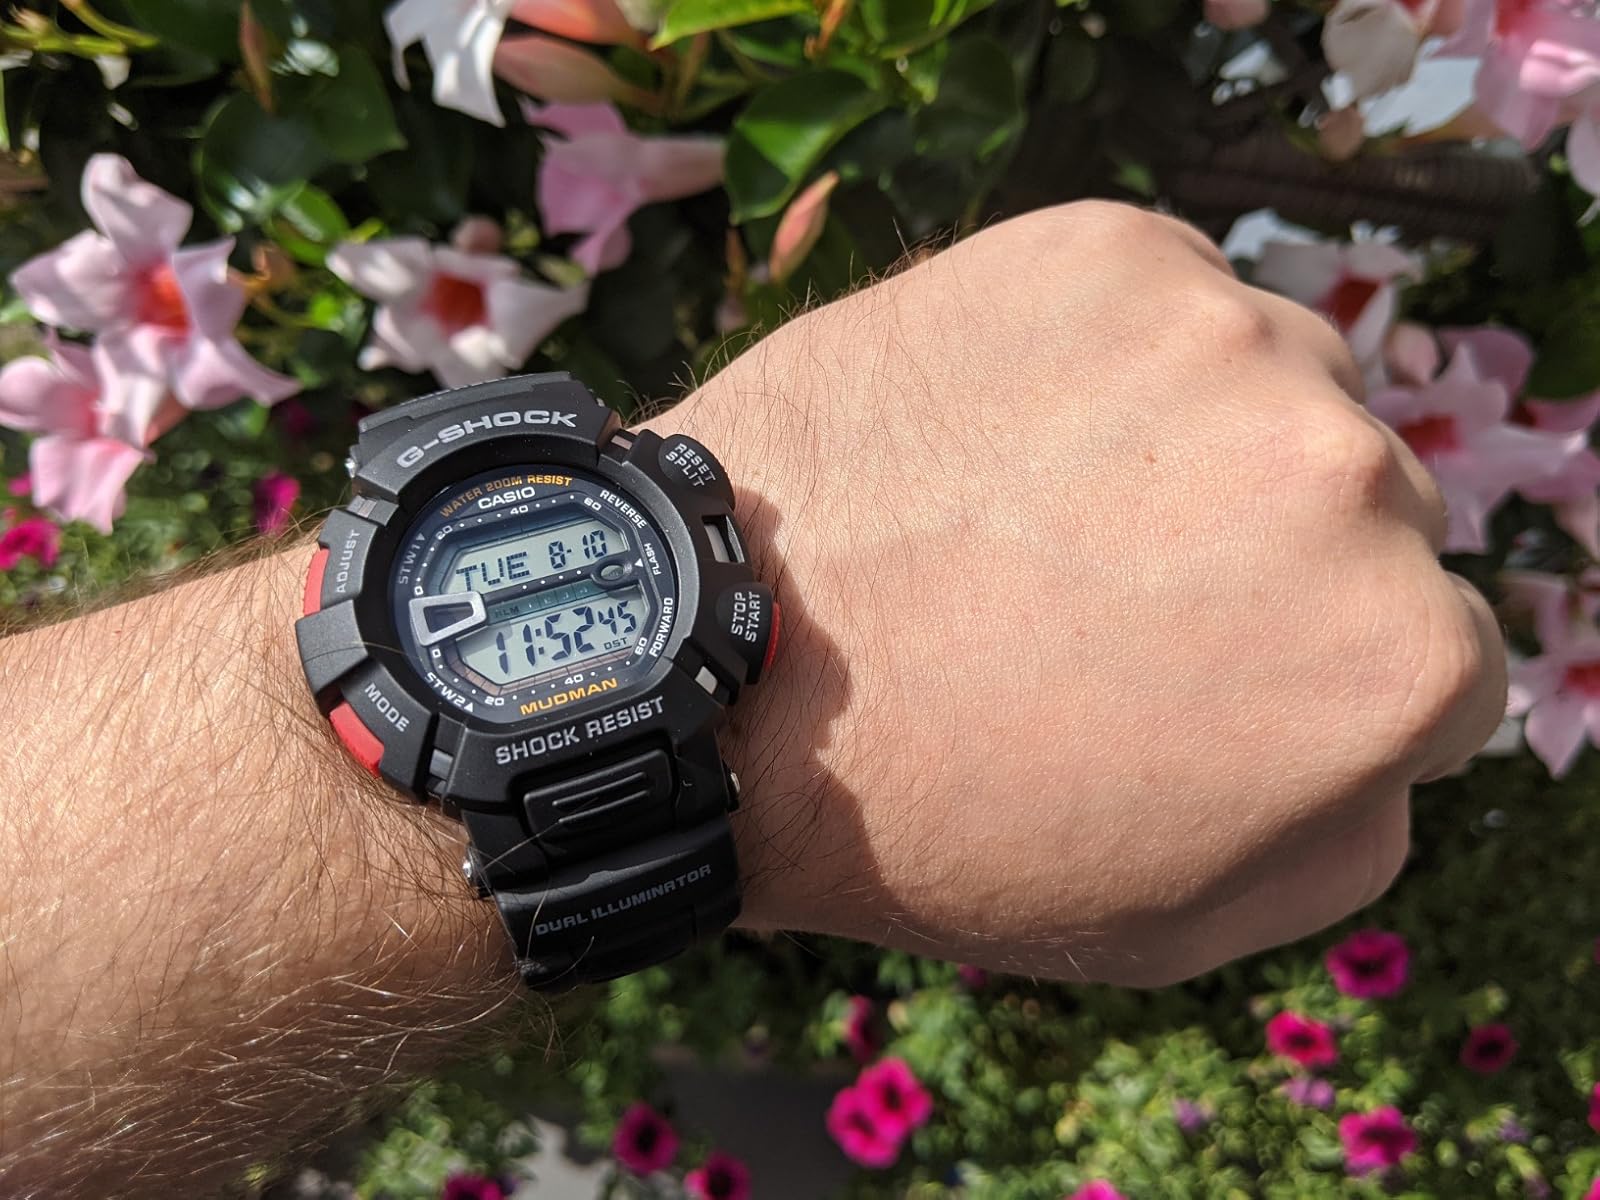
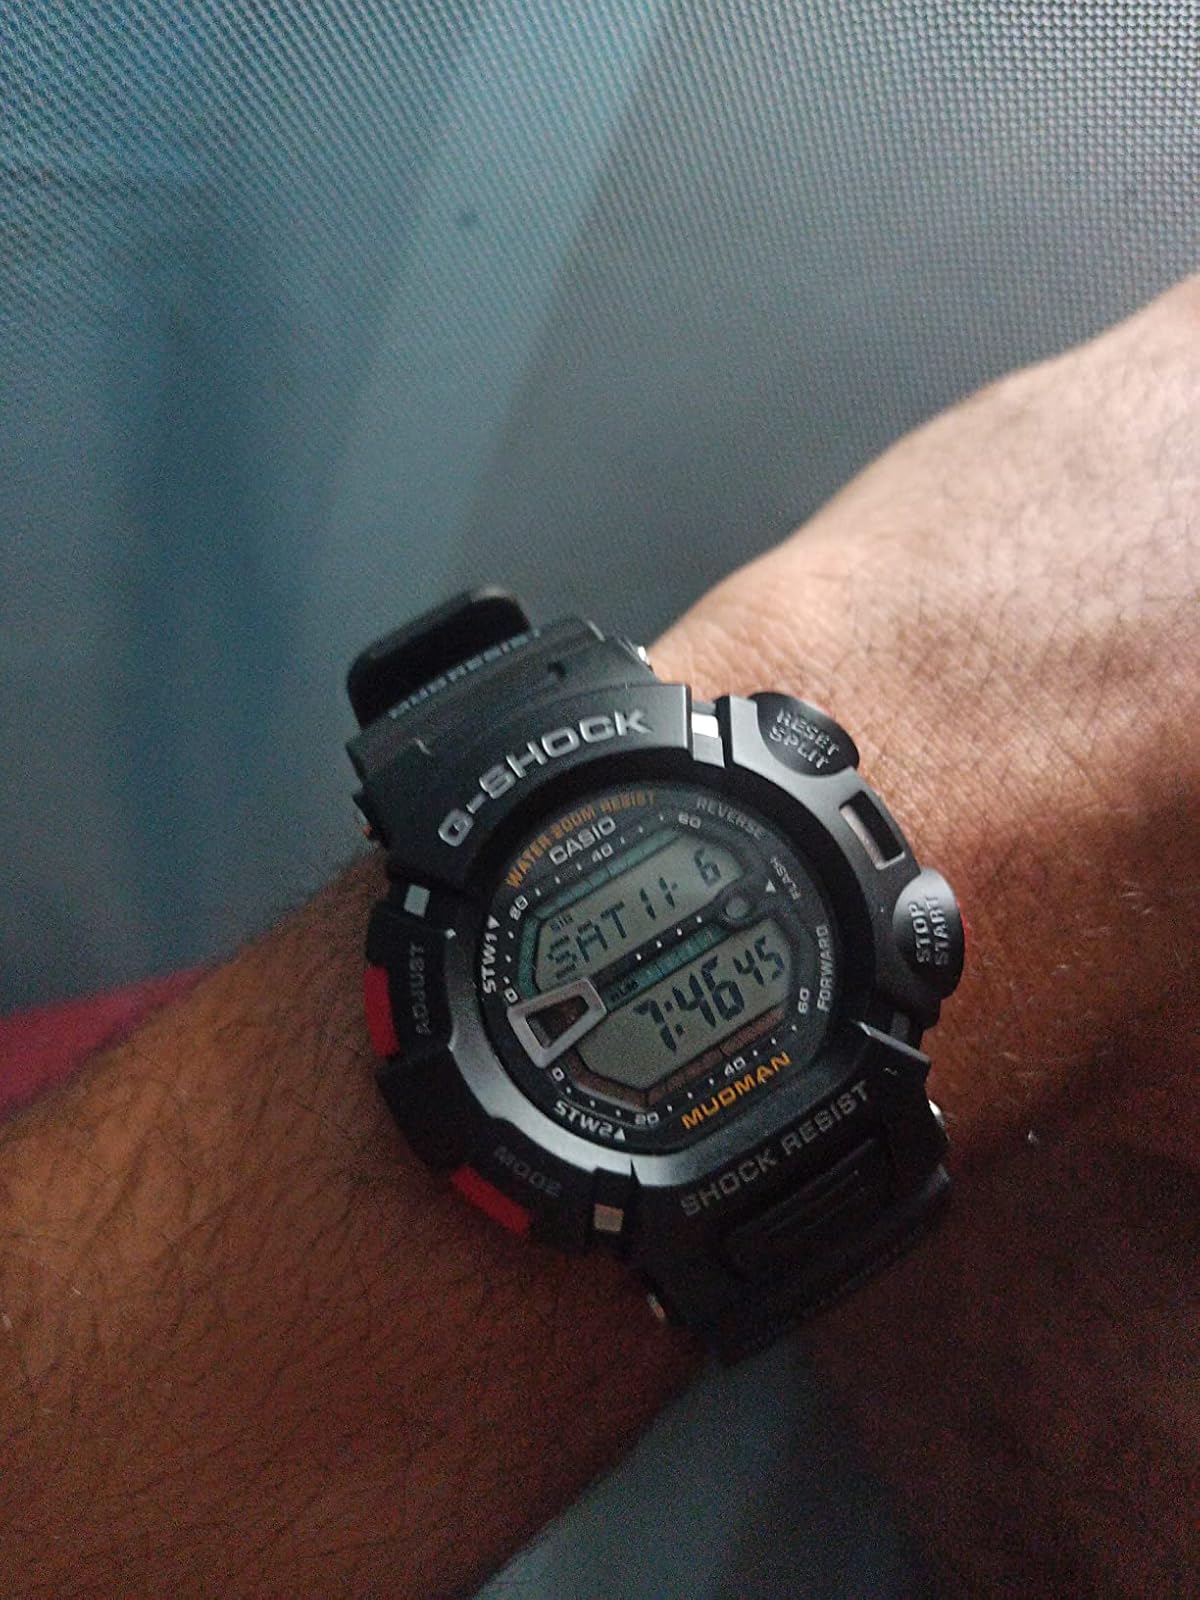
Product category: accessories_watch
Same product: yes